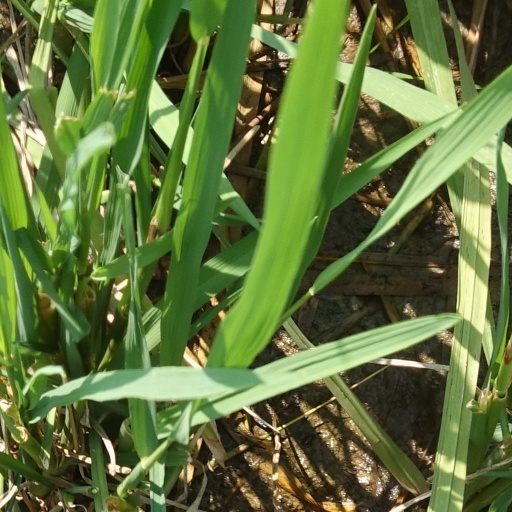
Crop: rice